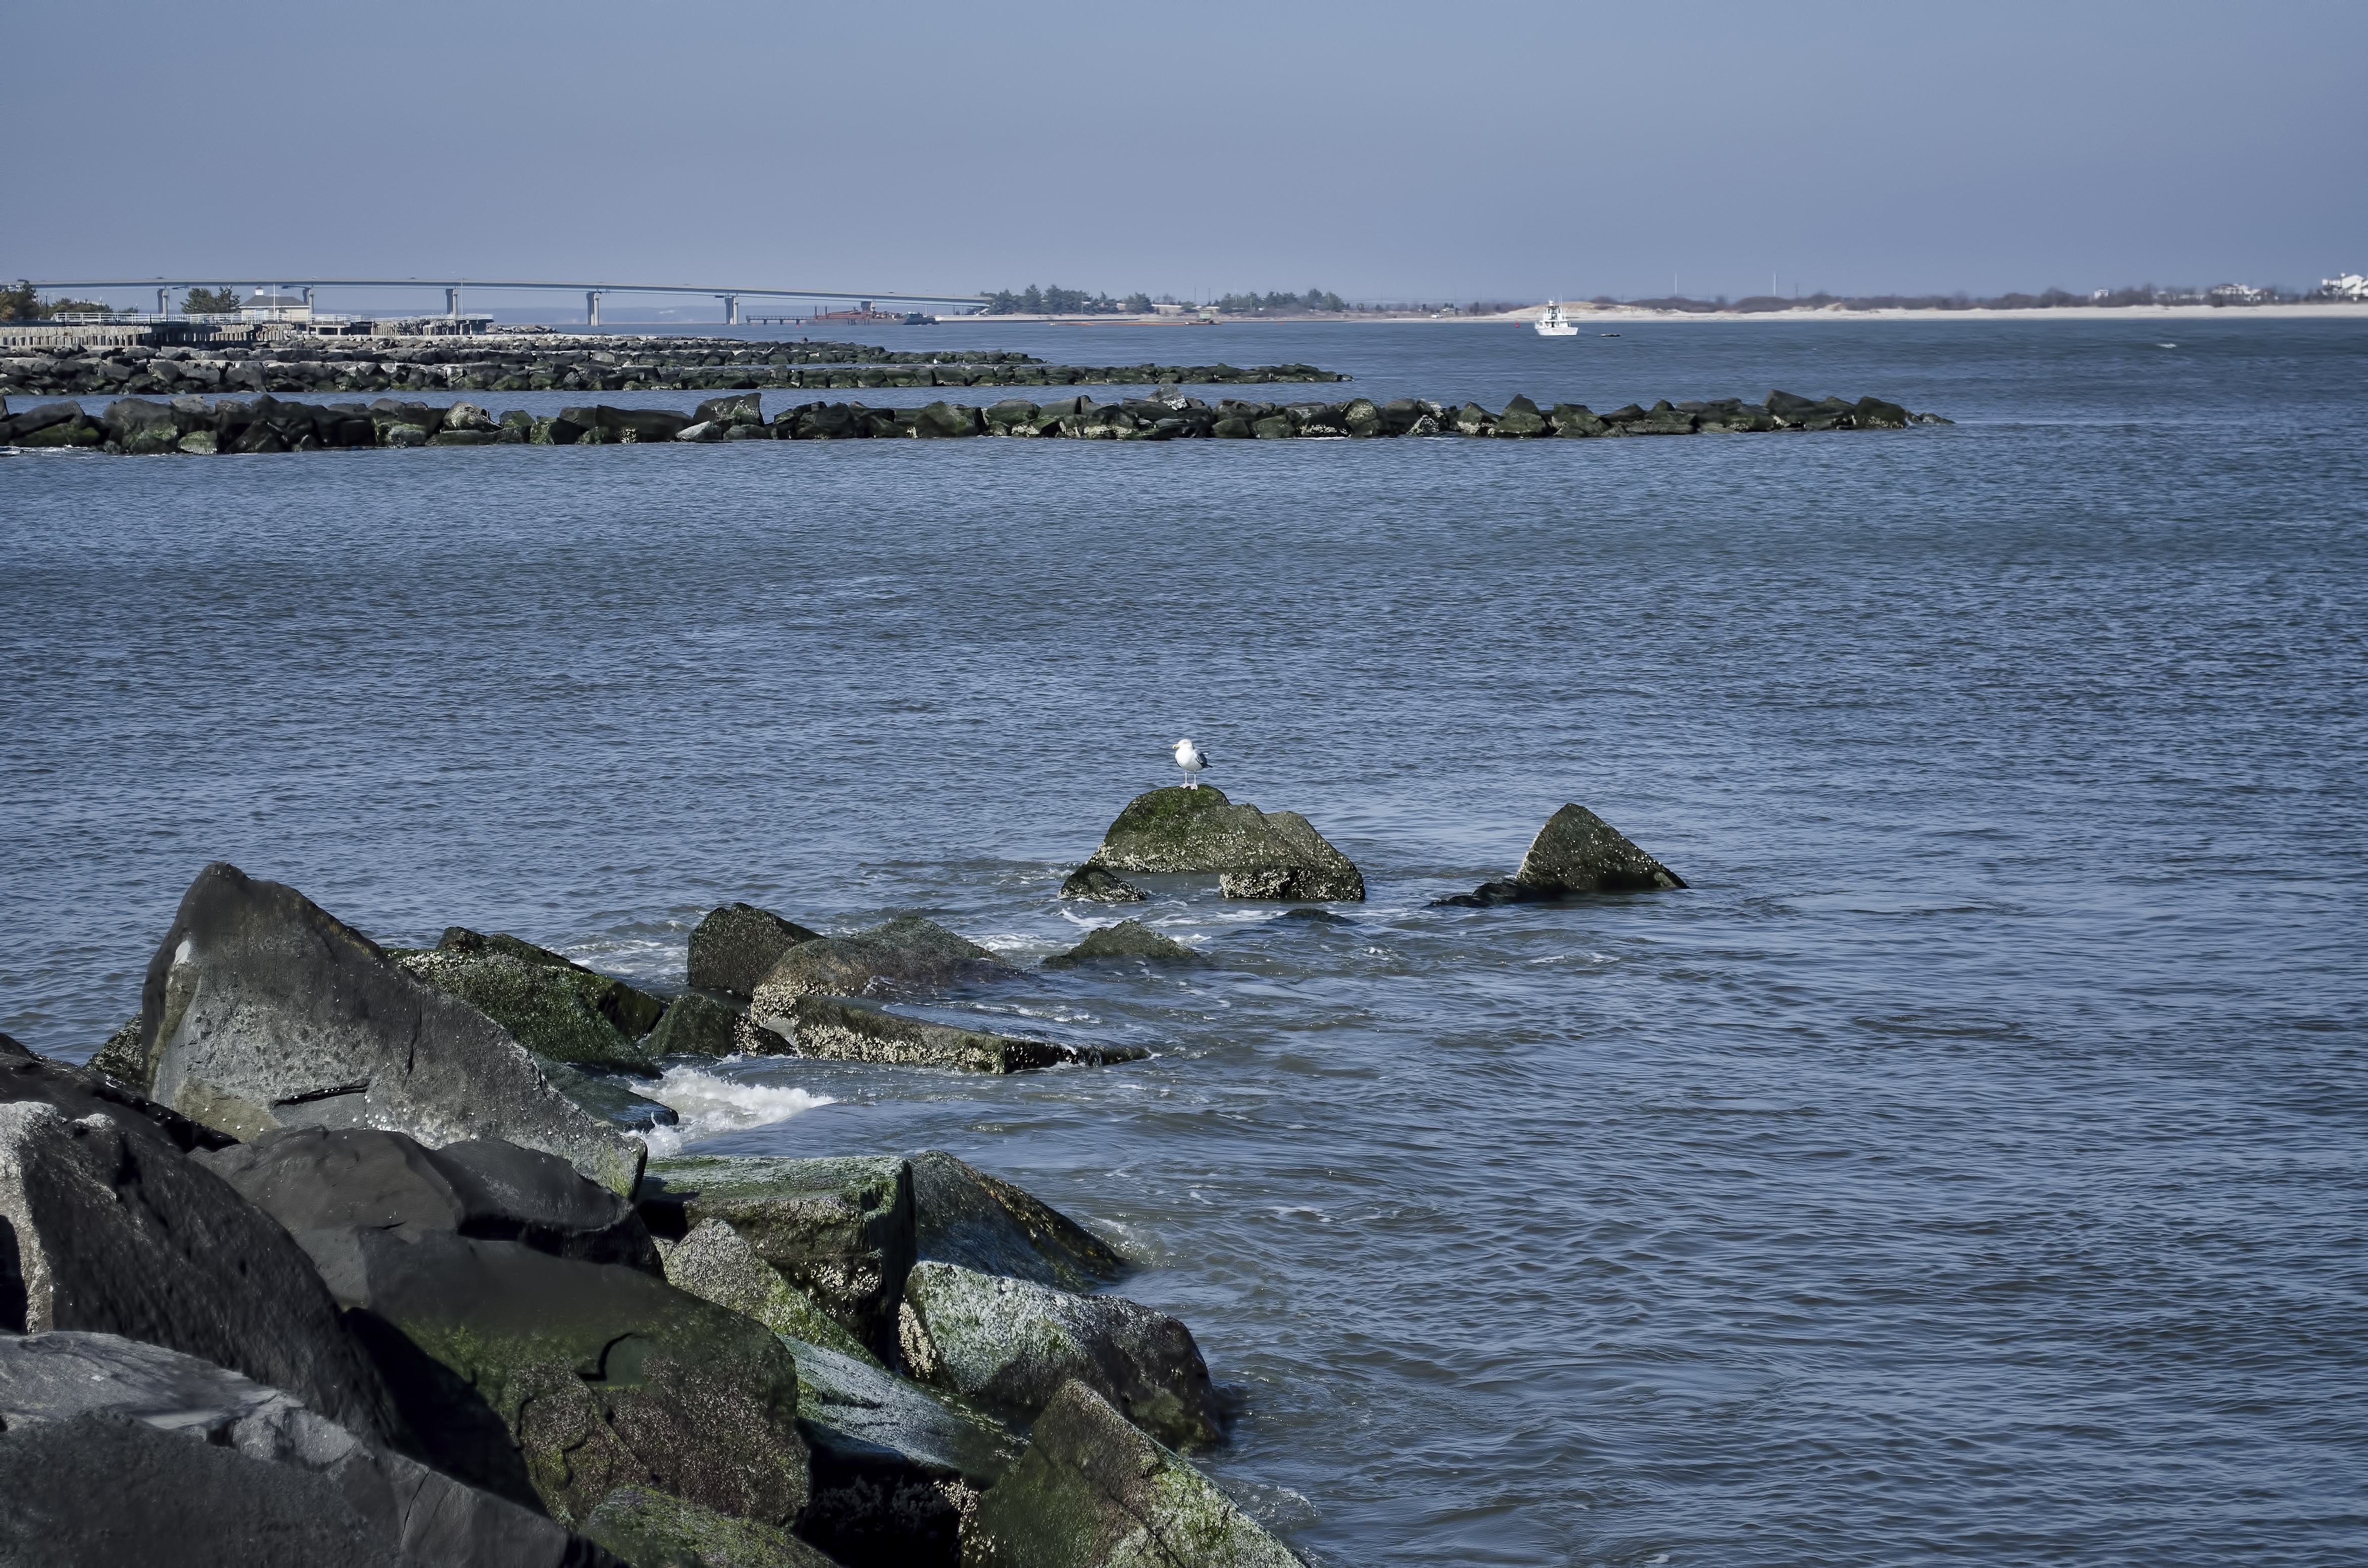
beach, sea, coast, water, rock, ocean, horizon, bird, shore, wave, seagull, cliff, cove, vehicle, bay, terrain, body of water, rocks, breakwater, cape, atlantic city, wind wave